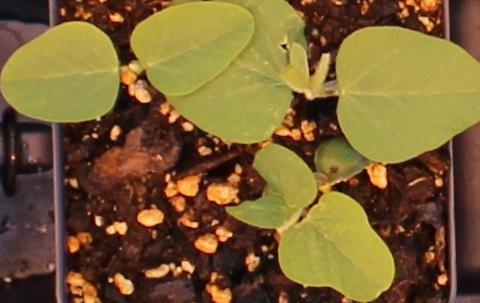
Label: Soybean